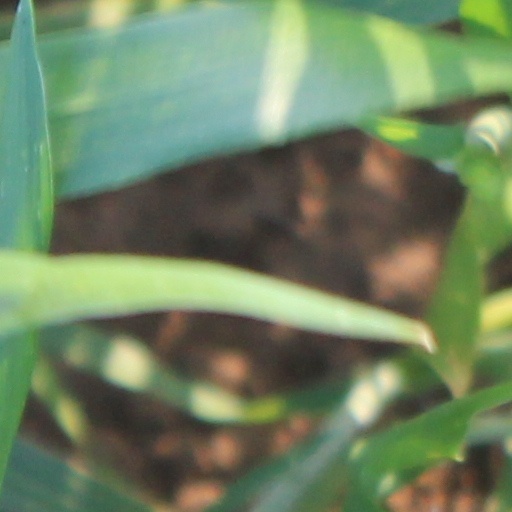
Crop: wheat